Actaeon

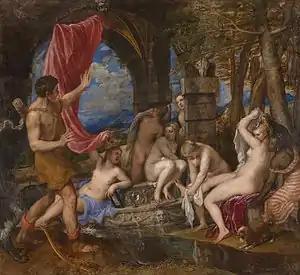
"Diana and Actaeon" by Titian (1556–59)

In Greek mythology, Actaeon ("Aktaiōn") was the son of the priestly herdsman Aristaeus and Autonoe in Boeotia, and a famous Theban hero. Through his mother he was a member of the ruling House of Cadmus. Like Achilles, in a later generation, he was trained by the centaur Chiron.